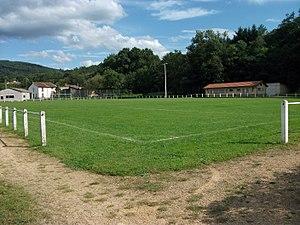
Stade municipal des Jonchères
Ris est une commune française, située dans le département du Puy-de-Dôme en région Auvergne-Rhône-Alpes.